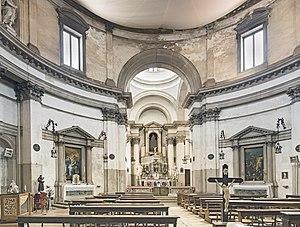
L'église San Simeon Piccolo ou Santi Simone e Giuda Apostoli est une église catholique de Venise, en Italie.